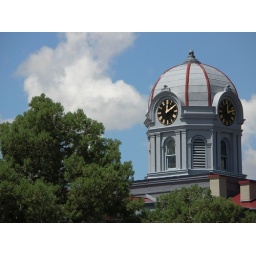
The clock tower of the Jeff Davis County Courthouse in Fort Davis